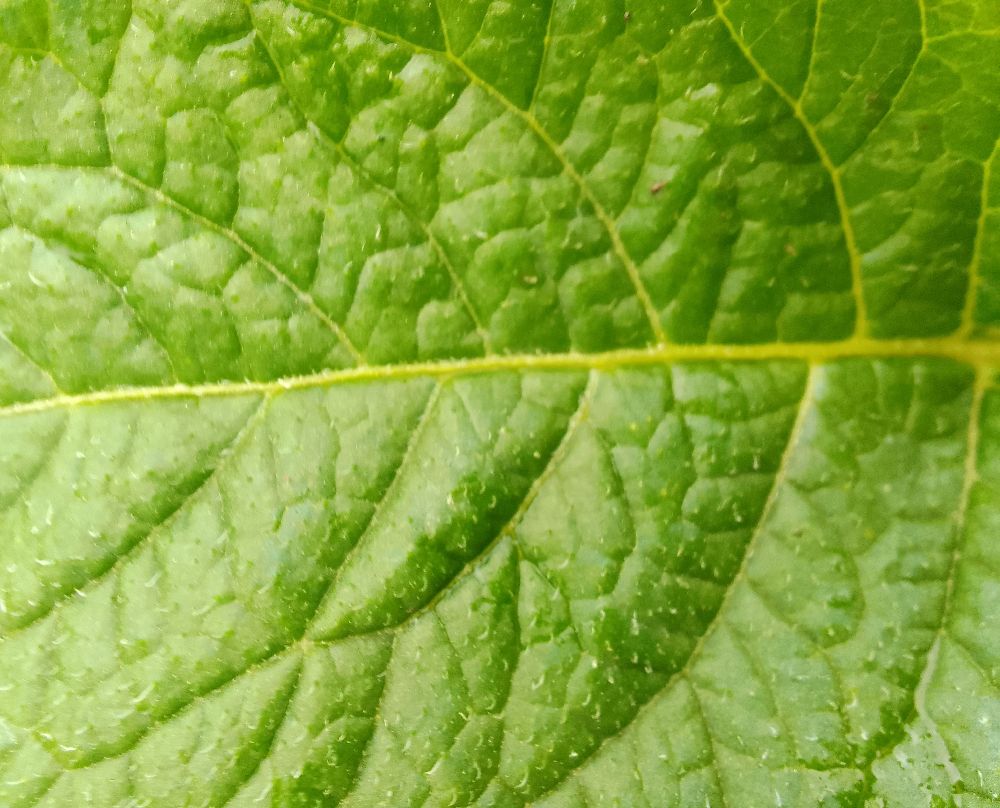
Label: Healthy